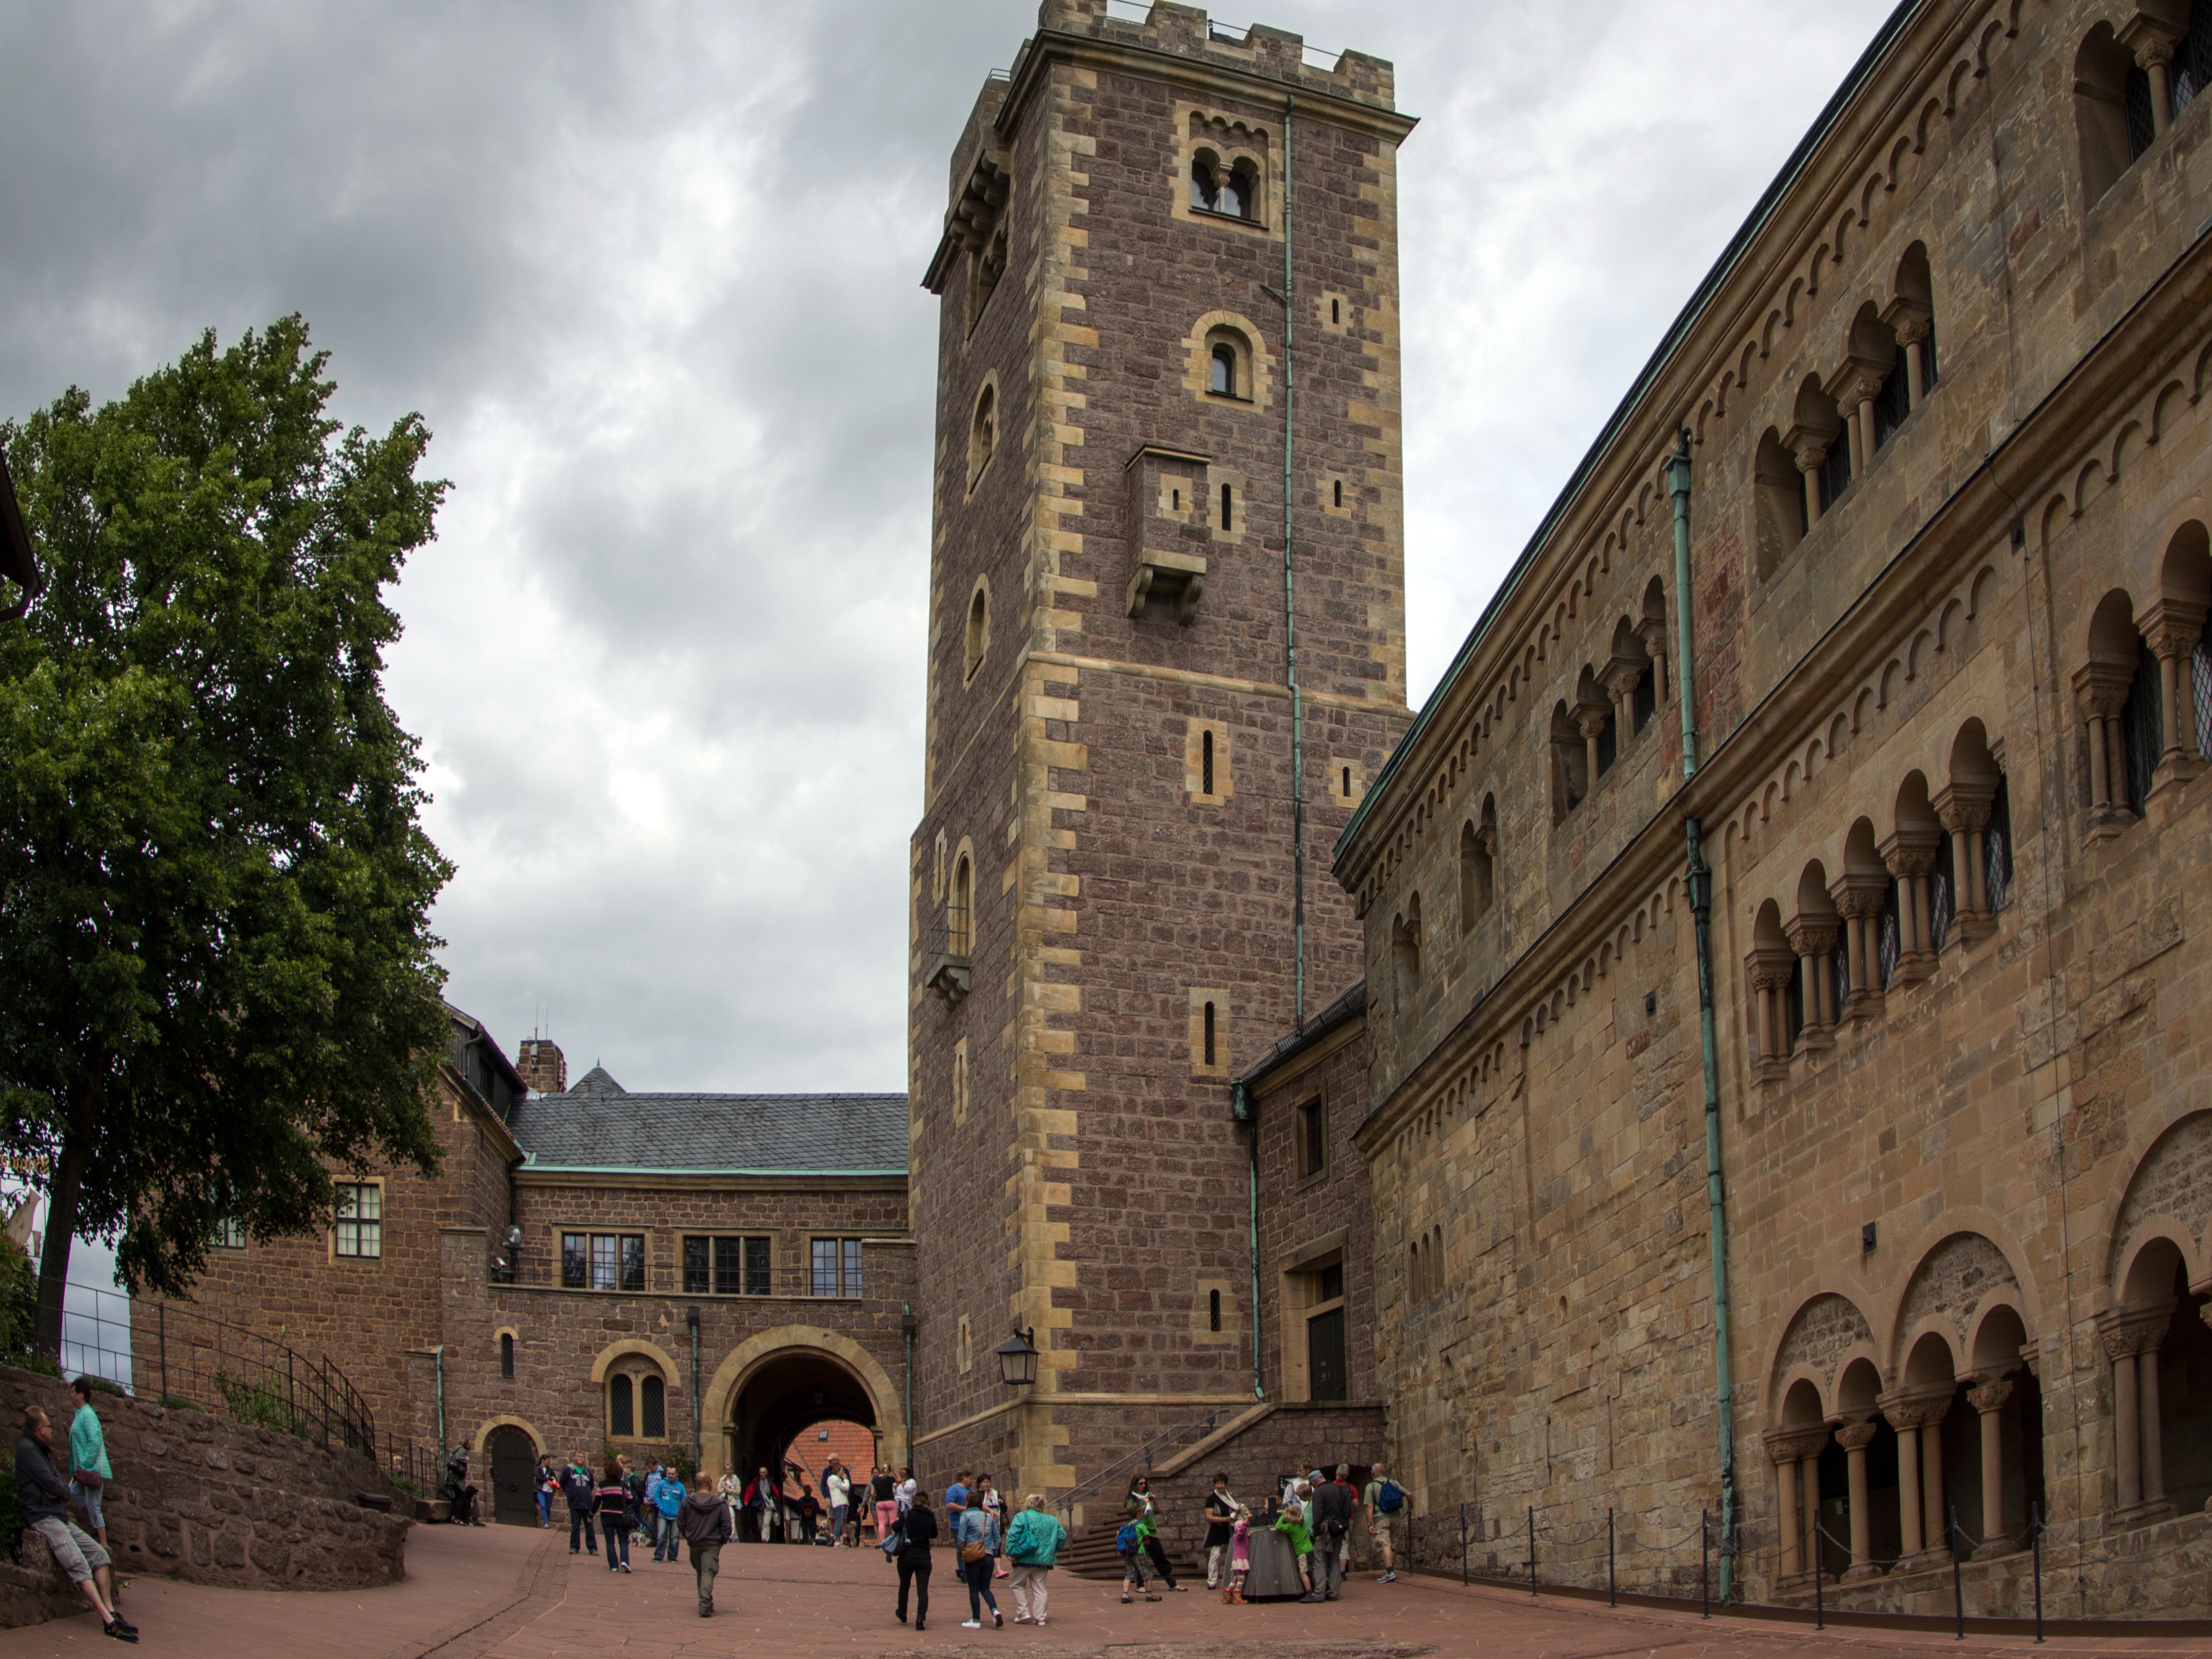
town, building, tower, plaza, castle, landmark, cathedral, place of worship, world heritage, town square, basilica, eisenach, thuringia germany, cultural heritage, wartburg castle, ancient history